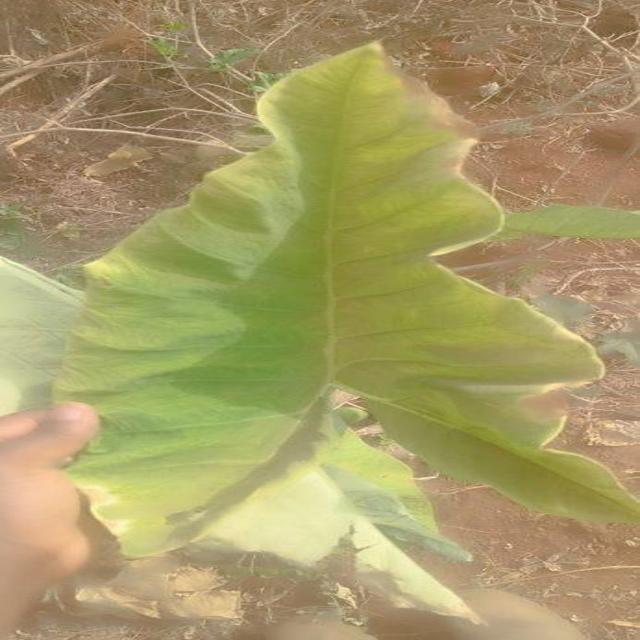
Label: Mid_Blight